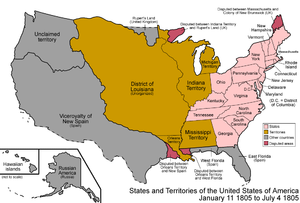
Cet article retrace la chronologie de l'évolution territoriale des États-Unis. Il liste les modifications géographiques intérieures et extérieures de ce pays.
4 janvier : convention navale entre la France et l'Espagne. Napoléon projette d’envahir le Royaume-Uni avec 200 000 hommes et 2 500 navires, regroupés au camp de Boulogne.
Cette page concerne des événements d'actualité qui se sont produits durant l'année 1805 du calendrier grégorien aux États-Unis.